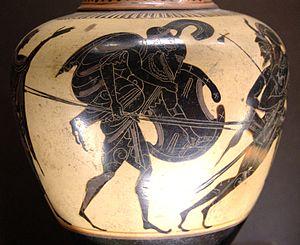
Énée portant Anchise. Œnochoé attique à figures noires, vers 520-510 av. J.-C.
Le Journal d'un voyage de Londres à Lisbonne est le dernier ouvrage écrit par Henry Fielding alors que, malade et à bout de forces, accompagné de sa seconde épouse Mary Daniel, d'une de ses filles Eleanor Harriot, de l'amie de cette dernière Margaret Collier et de deux serviteurs, la femme de chambre Isabella Ash et le valet de pied William, il était en route pendant l'été de 1754 pour Lisbonne à bord du Queen of Portugal. Soumis aux caprices du commandant et aux aléas du temps, le navire, longtemps privé de vent, a dérivé sur la Tamise, puis longé la côte sud, et c'est seulement dans les toutes dernières pages du livre que se gonflent les voiles et que le véritable voyage commence. Ainsi, à bien des égards, le Journal de Fielding concerne plus les rives et rivages anglais que la traversée du golfe de Biscaye et l'arrivée au Portugal.
Dans la mythologie grecque, Anchise est le fils de Thémisté et de Capys. Il est le père d'Énée et d'Élymos, qu'il eut de la déesse Aphrodite. Il est l'un des descendants de Tros, le héros éponyme de la Troade, son grand-père est Assaracos.
Les métopes du Parthénon sont un ensemble de quatre-vingt-douze plaques sculptées carrées en marbre du Pentélique originellement situées au-dessus des colonnes du péristyle du Parthénon, sur l'Acropole d'Athènes. Si elles ont été réalisées par plusieurs artistes, le maître d'œuvre fut certainement Phidias. Elles furent sculptées entre 447 ou 446 av. J.-C. et au plus tard 438 av. J.-C., avec 442 av. J.-C. comme date probable d'achèvement. Elles sont pour la plupart très endommagées. Le plus souvent, il n'y a que deux personnages par métope.
Énée, fils du mortel Anchise et de la déesse Aphrodite, est l'un des héros de la guerre de Troie. Il est chanté par Virgile dans l’Énéide, dont il est le personnage central.
L'autel de la Gens Augusta est un autel sacrificiel d'époque romaine consacré au culte impérial, découvert sur le flanc de la colline de Byrsa, au sein du site archéologique de Carthage et conservé au musée national du Bardo, dans la salle dite de Carthage occupant l'ancien patio du palais beylical.
La Rome antique est à la fois la ville de Rome et l'État qu'elle fonde dans l'Antiquité. L'idée de Rome antique est inséparable de celle de la culture latine. Ce regroupement de villages au VIIIᵉ siècle av. J.-C. parvint à dominer l'ensemble du monde méditerranéen et de l'Europe de l'Ouest du Iᵉʳ au Vᵉ siècle par la conquête militaire et par l'assimilation des élites locales. Sa domination a laissé d'importantes traces archéologiques et de nombreux témoignages littéraires. Elle façonne encore aujourd'hui l'image de la civilisation occidentale. Durant ces siècles, la civilisation romaine passe d'une monarchie à une république oligarchique puis à un empire autocratique.